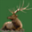
Label: deer